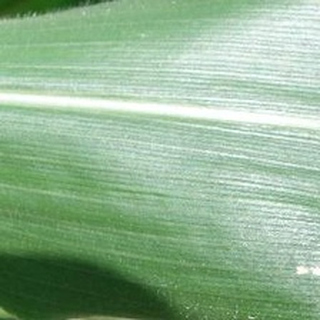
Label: healthy_corn